Joycelyn Elders

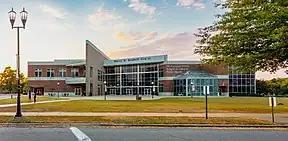
The Dr. Joycelyn Elders School of Allied and Public Health at Philander Smith College

Since leaving her post as Surgeon General, Elders has returned to the University of Arkansas for Medical Sciences as professor of pediatrics, and is currently professor emerita at UAMS. She is a regular on the lecture circuit, speaking against teen pregnancy. She has appeared on TV in "" during the episode on abstinence, where she says that she considers abstinence-only programs to be child abuse and discusses her opinions on teenage sex education, masturbation and contraceptives. In 2009 Elders teamed up with the University of Minnesota to establish the nation's first chair in Sexual Health Education, a fund to attract and retain outstanding tenured sexual health education faculty in the Program in Human Sexuality at the University of Minnesota Medical School. She is interviewed in the 2013 documentary "How to Lose Your Virginity" on her opinions regarding comprehensive sex education versus abstinence-only sex education.